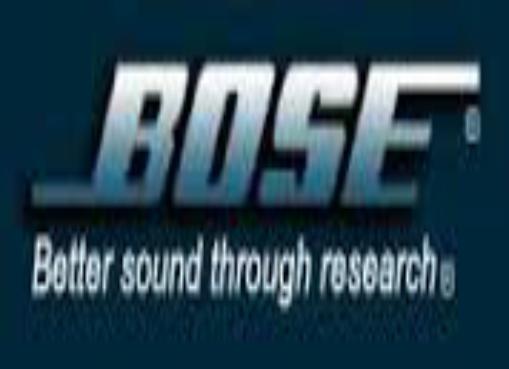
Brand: BOSE
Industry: Clothes